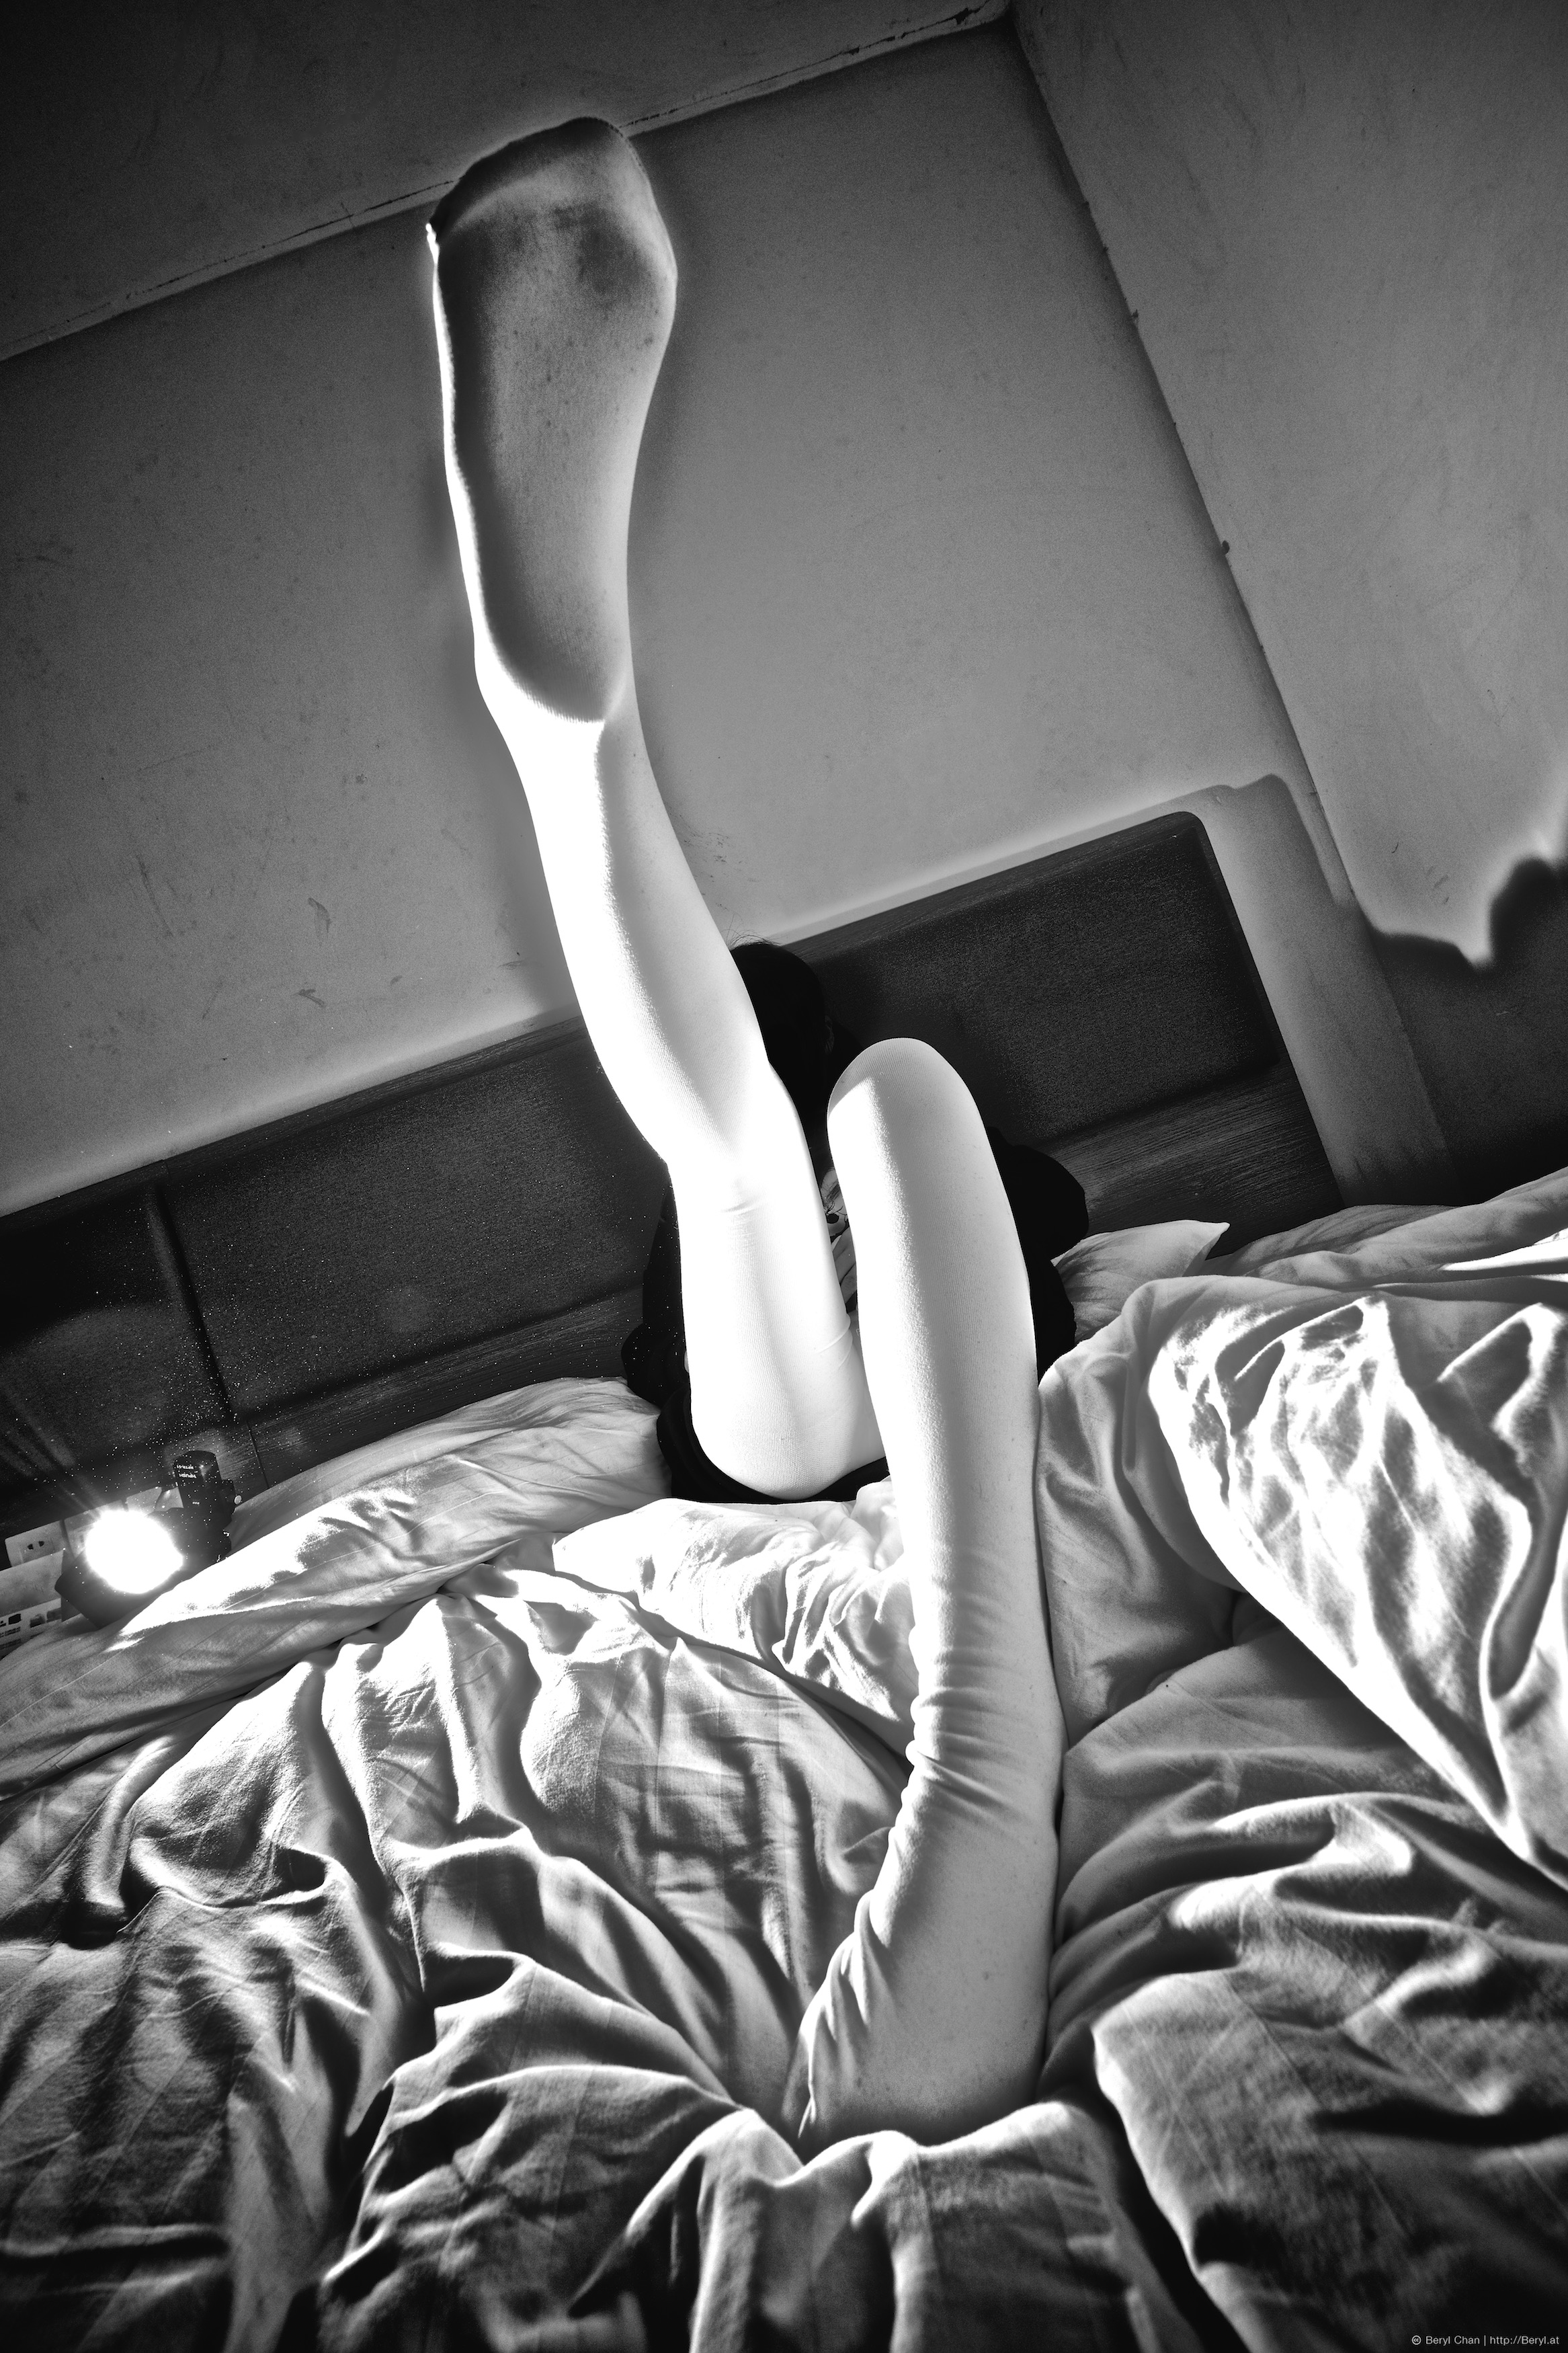
hand, black and white, girl, white, photography, grain, texture, feet, dark, leg, dslr, dirt, foot, sitting, indoor, dirty, darkness, rough, nikon, black, room, monochrome, arm, bw, blackandwhite, flash, hotel, legs, stretch, details, 14mm, wide, body, noise, tights, pantyhose, d800e, mood, shape, fetish, superwide, monochrome photography, film noir, human positions